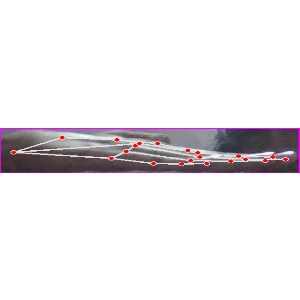
अक्षर: ज